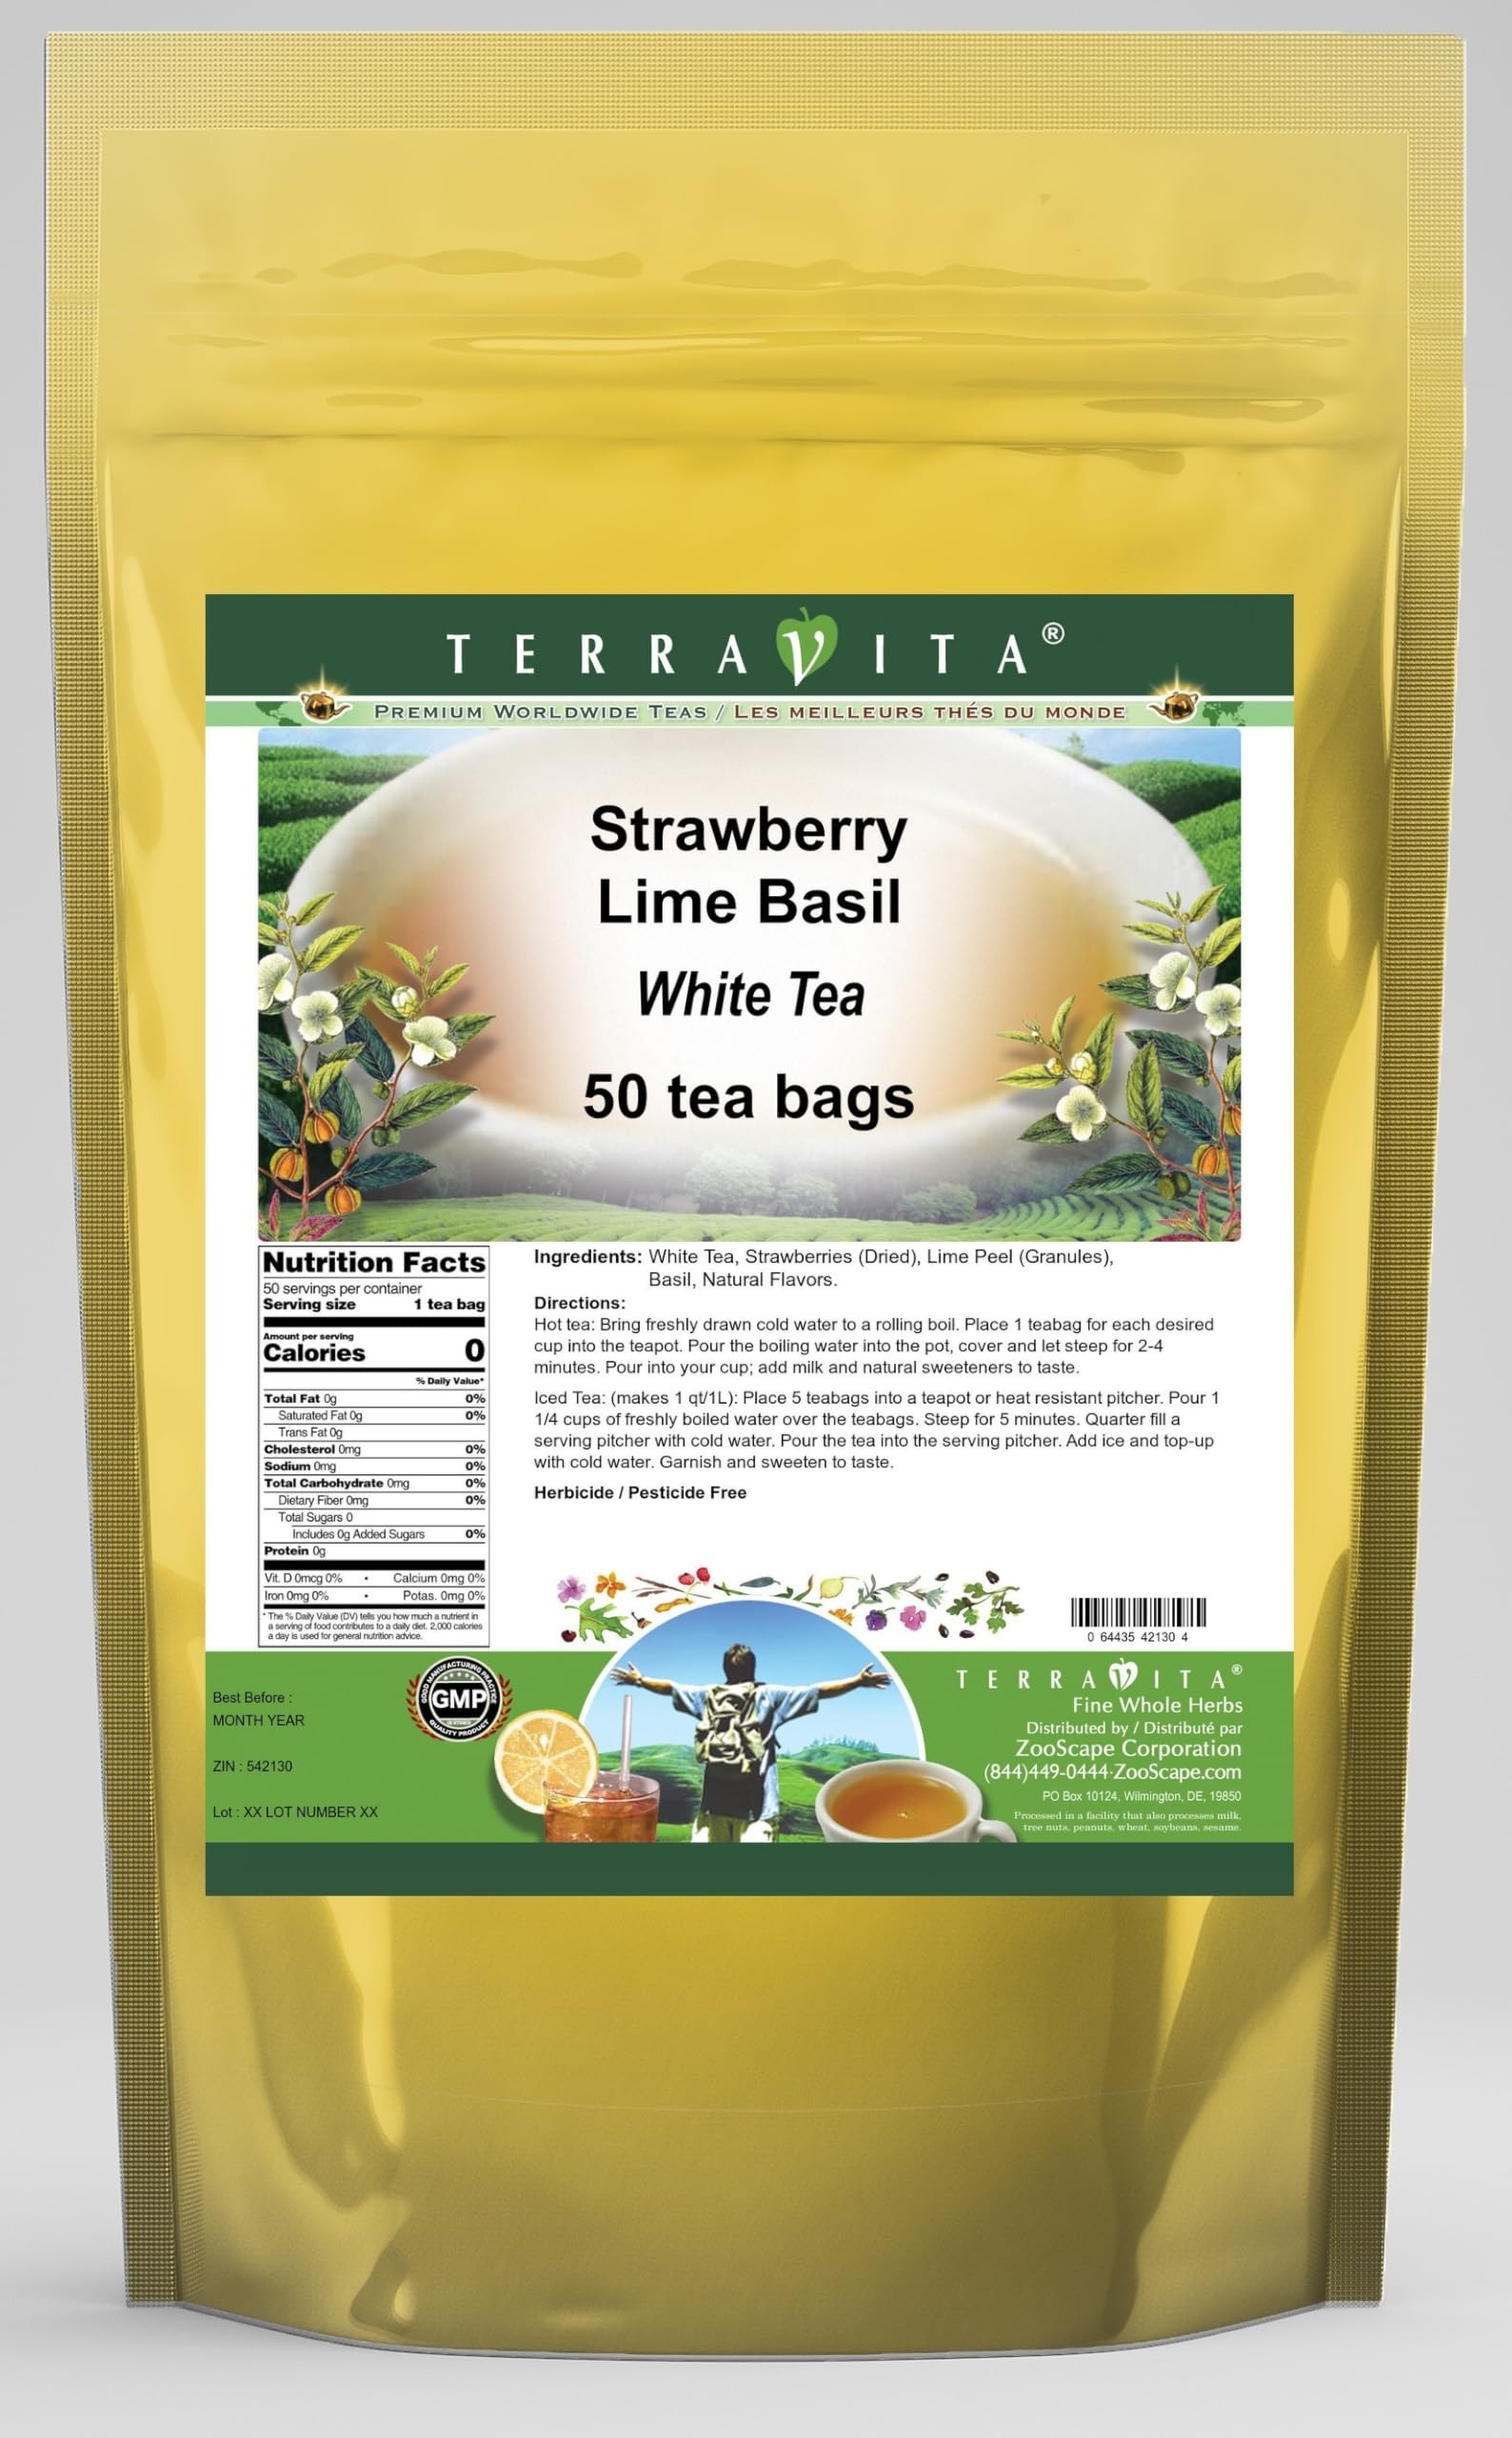
Item Name: Strawberry Lime Basil White Tea (50 tea bags, ZIN: 542130)
Bullet Point 1: Our Strawberry Lime Basil White Tea is a mouth-watering flavored White tea with Dried Strawberries, Lime Peel and Basil that you can enjoy all year round! The aroma and Strawberry Lime Basil flavor is a delight! - Ingredients: White tea, Dried Strawberries, Lime Peel, Basil and Natural Strawberry Lime Basil Flavor.
Bullet Point 2: No fillers.
Bullet Point 3: Manufacturer: TerraVita
Bullet Point 4: Size: 50 tea bags
Bullet Point 5: White Tea Bags - Packed in a convenient upright pouch!
Product Description: Our Strawberry Lime Basil White Tea is a mouth-watering flavored White tea with Dried Strawberries, Lime Peel and Basil that you can enjoy all year round! The aroma and Strawberry Lime Basil flavor is a delight! - Ingredients: White tea, Dried Strawberries, Lime Peel, Basil and Natural Strawberry Lime Basil Flavor. - Hot tea brewing method: Bring freshly drawn cold water to a rolling boil. Place 1 teabag for each desired cup into the teapot. Pour the boiling water into the pot, cover and let steep for 2-4 minutes. Pour into your cup; add milk and natural sweeteners to taste. - Iced tea brewing method: (to make 1 liter/quart): Place 5 teabags into a teapot or heat resistant pitcher. Pour 1 1/4 cups of freshly boiled water over the teabags. Steep for 5 minutes. Quarter fill a serving pitcher with cold water. Pour the tea into the serving pitcher. Add ice and top-up with cold water. Garnish and sweeten to taste. - TerraVita is an exclusive line of premium-quality, natural source products that use only the finest, purest and most potent ingredients found around the world. TerraVita is hallmarked by the highest possible standards of purity, potency, stability and freshness. All of our products are prepared with the highest elements of quality control, from raw materials through the entire manufacturing process, up to and including the moment that the bottles or bags are sealed for freshness and shipped out to you. Our highest possible standards are certified by independent laboratories and backed by our personal guarantee. - TerraVita exists to meet and ensure your family's health and wellness without the harmful effects of chemicals and health products. We strive to make all of our products affordable and reliable and are constantly searching the market to maintain our affo
Value: 50.0
Unit: Count

Price: 45.27